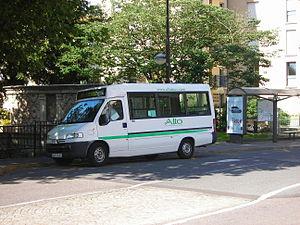
Minibus Peugeot Boxer Durisotti du résaux Alto a l'arrêt Pont neuf de la ligne 4 à Alençon (Orne, France).
Les transports en commun de la communauté urbaine d'Alençon forment un réseau de bus exploité par REUNIR CUA dont la marque commerciale est Alto. Ces bus permettent des échanges diversifiés entre la ville d'Alençon et sa périphérie, couvrant 36 communes et environ 57 500 habitants.